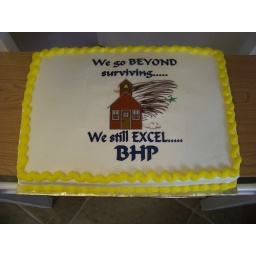
A 1/2 sheet white cake celebrating the survival through Hurricane Ike by Barbers Hill, still excelling despite the damage